We Don't Live Here Anymore

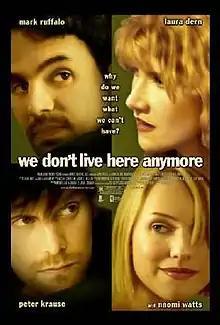
Theatrical poster

We Don't Live Here Anymore is a 2004 drama film directed by John Curran and starring Mark Ruffalo, Laura Dern, Peter Krause, and Naomi Watts. It is based on the short stories "We Don't Live Here Anymore" and "Adultery" by Andre Dubus.